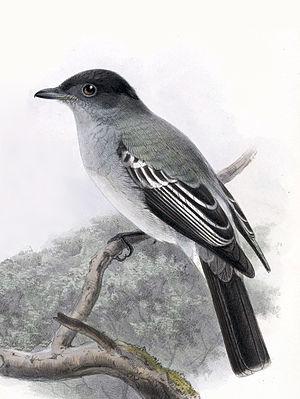
Le Tyran du Choco est une espèce de passereaux de la famille des Tyrannidae. Auparavant considéré comme conspécifique avec le Tyran siffleur, il est classé comme une espèce à part entière depuis les travaux de Ridgely & Greenfield, publiés en 2001, et de Hilty, publiés en 2003.